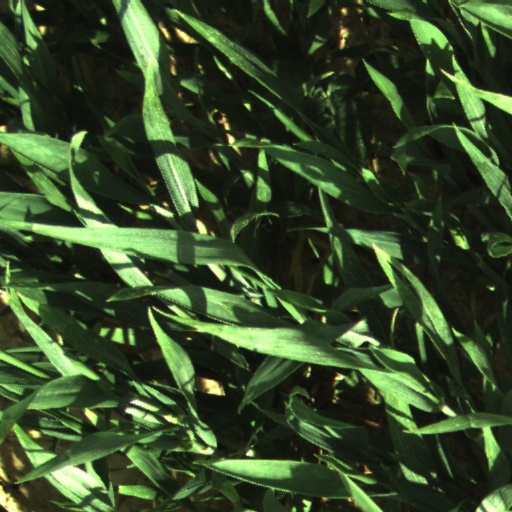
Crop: wheat